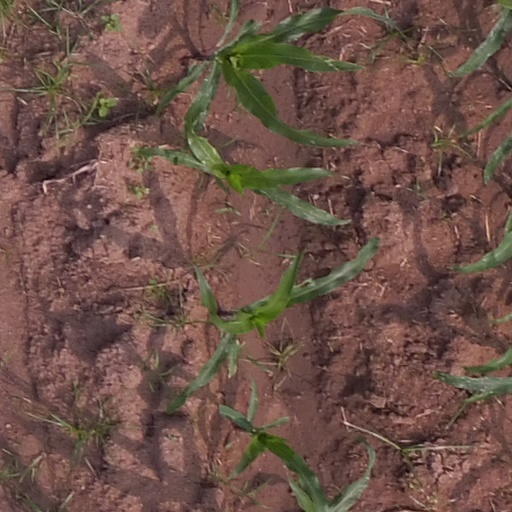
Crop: maize; corn